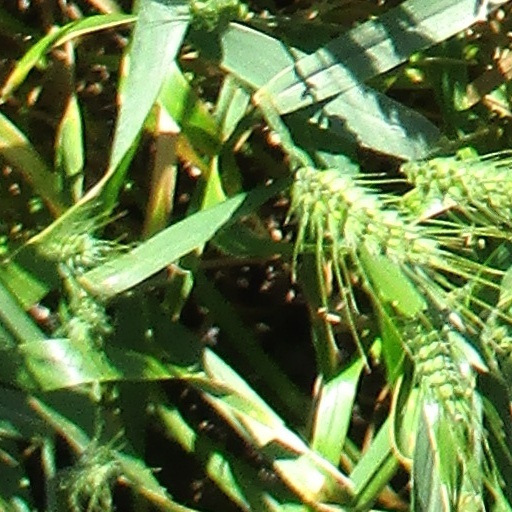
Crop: wheat